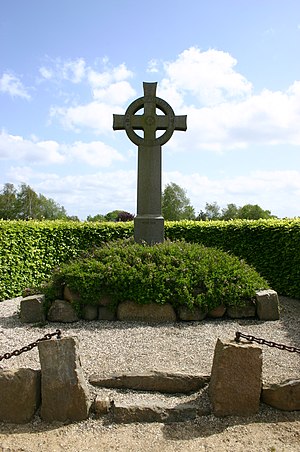
Erik Klipping / Eftermæle
Finderupkorset i dag
Erik Klipping, også kendt som Erik 5. eller Erik Glipping, var en dansk konge fra 1259 til 1286. Han var søn af kong Christoffer 1. og dronning Margrete Sambiria.